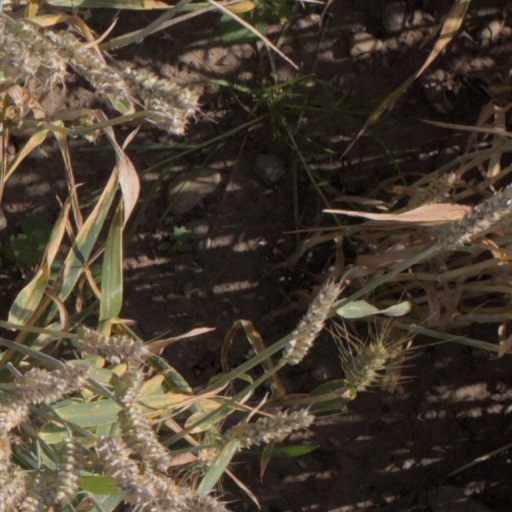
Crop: wheat